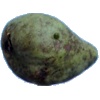
Label: Pear Stone 1